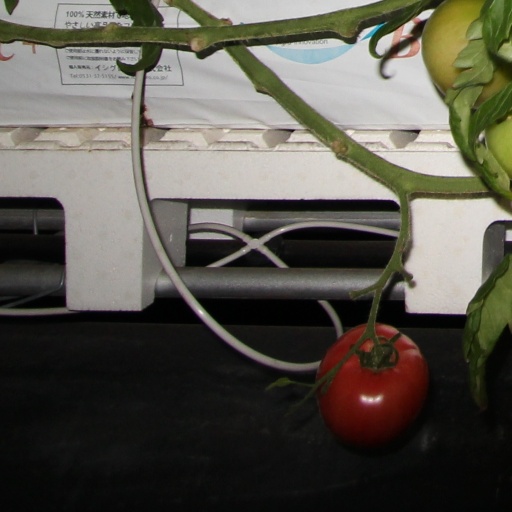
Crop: tomato